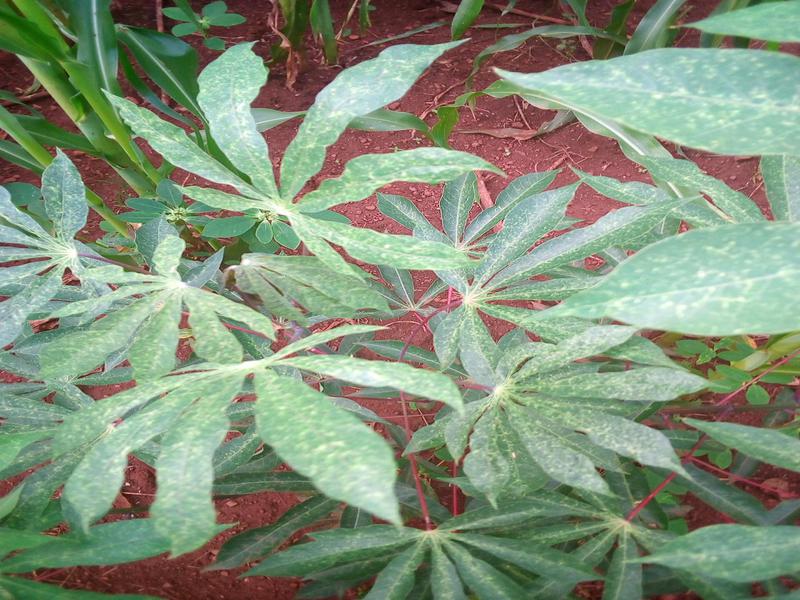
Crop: cassava
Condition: green_mottle